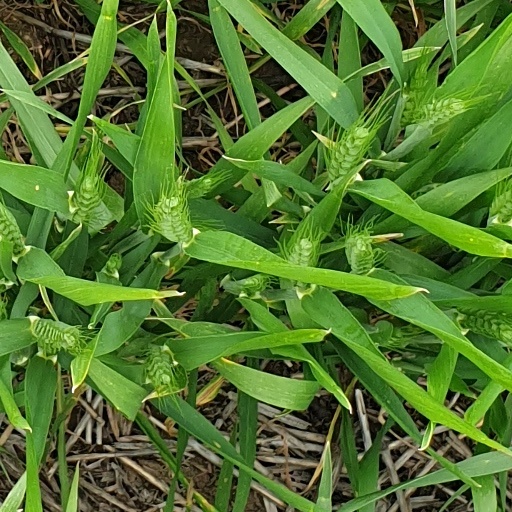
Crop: wheat